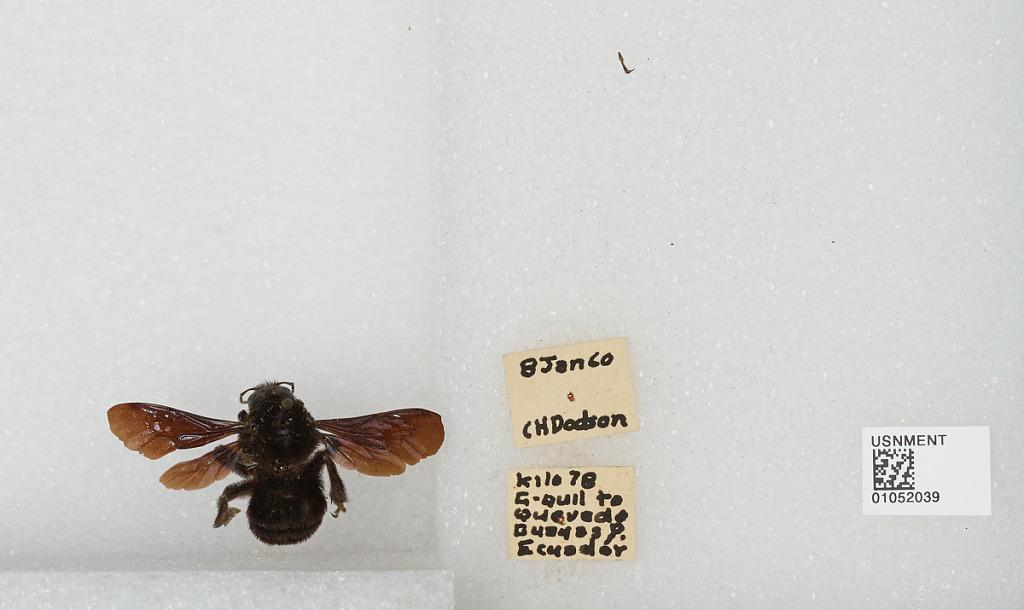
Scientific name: Bombus sp.
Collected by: C. Dodson
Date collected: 1960-1-8
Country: Ecuador
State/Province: Guayas
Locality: Kilometer 78 Guayaquil to Quevedo